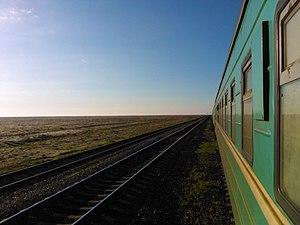
La voie ferrée Turkestan-Sibérie ou Turksib est une ligne de chemin de fer reliant l'Asie centrale à la Sibérie. Ligne intérieure de l'Union soviétique, cette voie ferrée traverse aujourd'hui trois États : l'Ouzbékistan, le Kazakhstan et la Russie. Un embranchement permet également de rejoindre Bichkek, la capitale du Kirghizstan.
Le transport ferroviaire en Kazakhstan repose sur un réseau ferroviaire de plus de 13 000 km, exploité par la Société nationale des chemins de fer du Kazakhstan. Héritage de l'URSS, il a souffert d'un manque d'investissements après l'indépendance. Mais ceux-ci se sont accrus fortement, et il est maintenant en cours de modernisation.